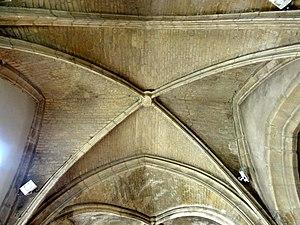
Vaisseau sud, voûte de la 3e travée (chœur).
L'église Saint-Sulpice est une église catholique paroissiale située à Montsoult, en France. Elle succède à une église du XIIᵉ ou du XIIIᵉ siècle, qui a été presque entièrement reconstruite pendant la première moitié du XVIᵉ siècle dans le style gothique flamboyant. Sa dédicace a été célébrée en 1543. C'est un édifice assez simple, qui se distingue par son plan inhabituel à double nef, ce qui en fait une église-halle. L'instabilité du terrain a motivé plusieurs reprises, et l'extérieur est sans grand caractère. La façade du XVIIIᵉ siècle est influencée par le style classique, et devrait normalement être enduite. L'intérieur tient son caractère des huit voûtes d'ogives, dont certaines retombent sur des piliers agrémentés de frises sculptées. L'église a été inscrite au titre des monuments historiques par arrêté du 16 juin 1926. Des désordres de structure ont motivé une longue campagne de restauration entre 1967 et 1976. Pratiquement tout le mobilier ancien a été enlevé de l'église, et elle a été redécorée par la suite. Les fonts baptismaux, quatre statues et un tableau sont les seuls éléments antérieurs à la Révolution française maintenus en place.